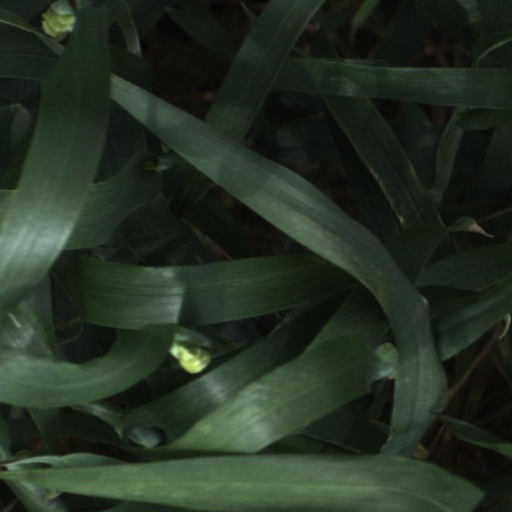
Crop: wheat